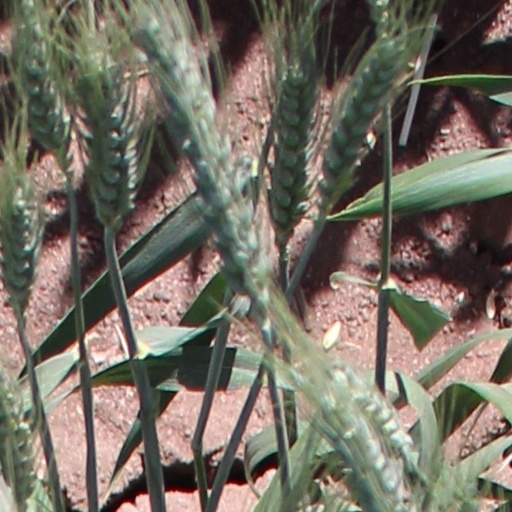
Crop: wheat